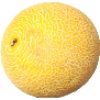
Label: Cantaloupe 1